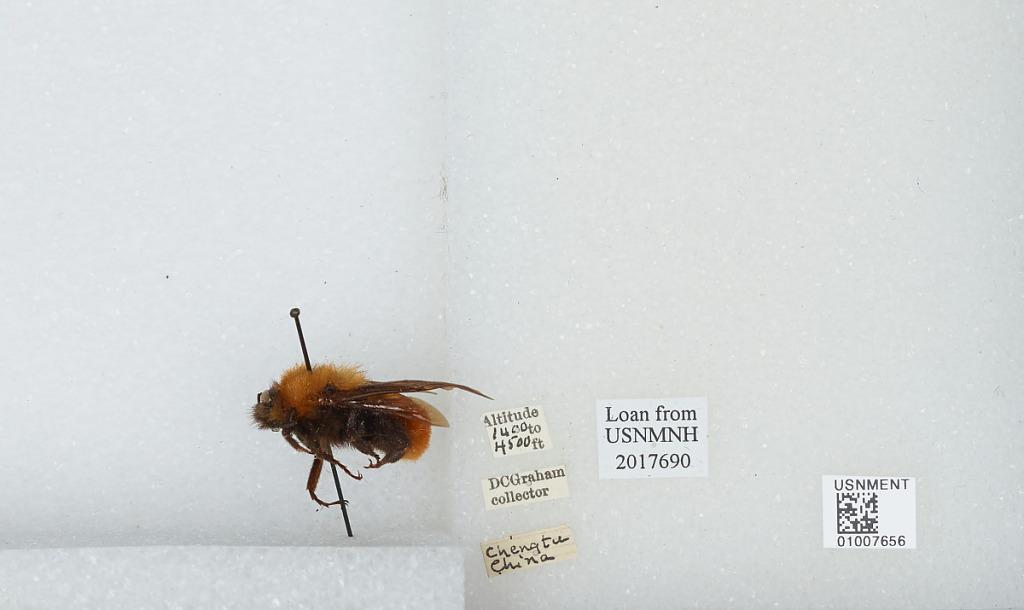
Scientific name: Bombus (Tricornibombus) atripes Smith
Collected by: D. Graham
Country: China
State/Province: Sichuan
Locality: Chengdu, Sichuan Provenance, China